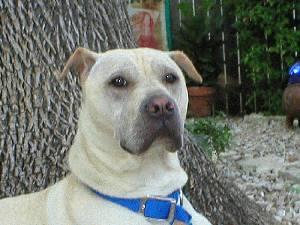
Breed: american pit bull terrier